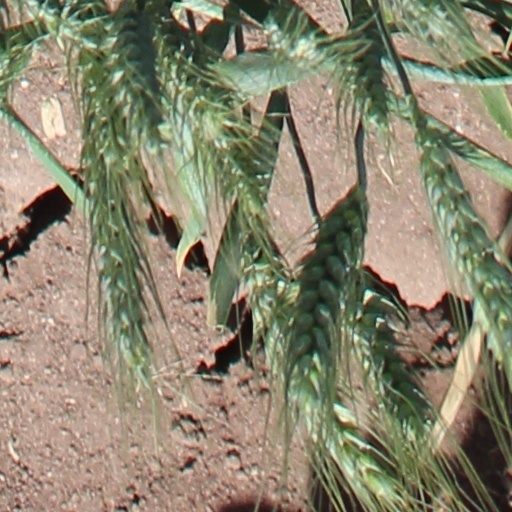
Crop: wheat